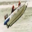
Label: ship